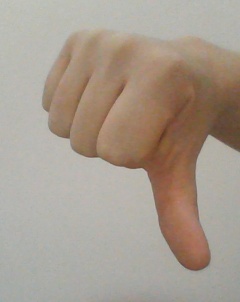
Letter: waw